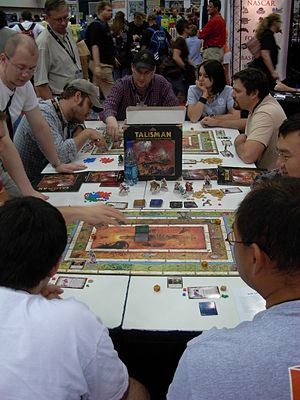
Talisman (brætspil)
Talisman er et fantasy-tema adventure brætspil oprindeligt designet og produceret af Games Workshop nu udgivet af Fantasy Flight Games. Spillet blev først udgivet i 1983, og har været igennem flere revisioner. Hvor den seneste revision er den reviderede fjerde udgave udgivet i 2008. Den tredje udgave og nogle af ekspansions sæt var løst forbundet til Games Workshops Warhammer-univers.